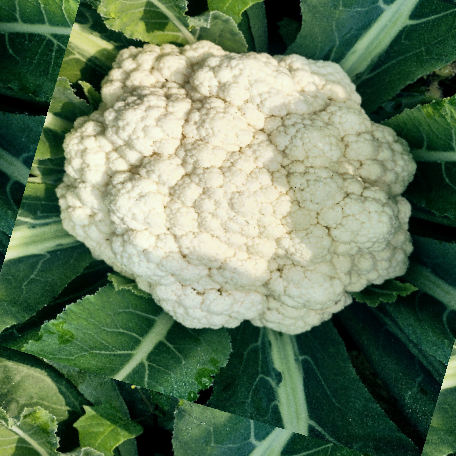
Label: Disease Free